Karl Dewey Myers

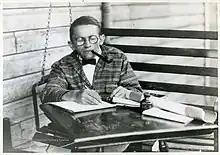
Myers in 1927. Image courtesy of West Virginia and Regional History Collection, West Virginia University Libraries.

Karl Dewey Myers (1899–1951) was an American poet known during his lifetime for his portrayal of rural Appalachia. He was named the first state poet laureate of West Virginia in 1927, and published two poetry collections, "The Quick Years" (1926) and "Cross and Crown" (1951).